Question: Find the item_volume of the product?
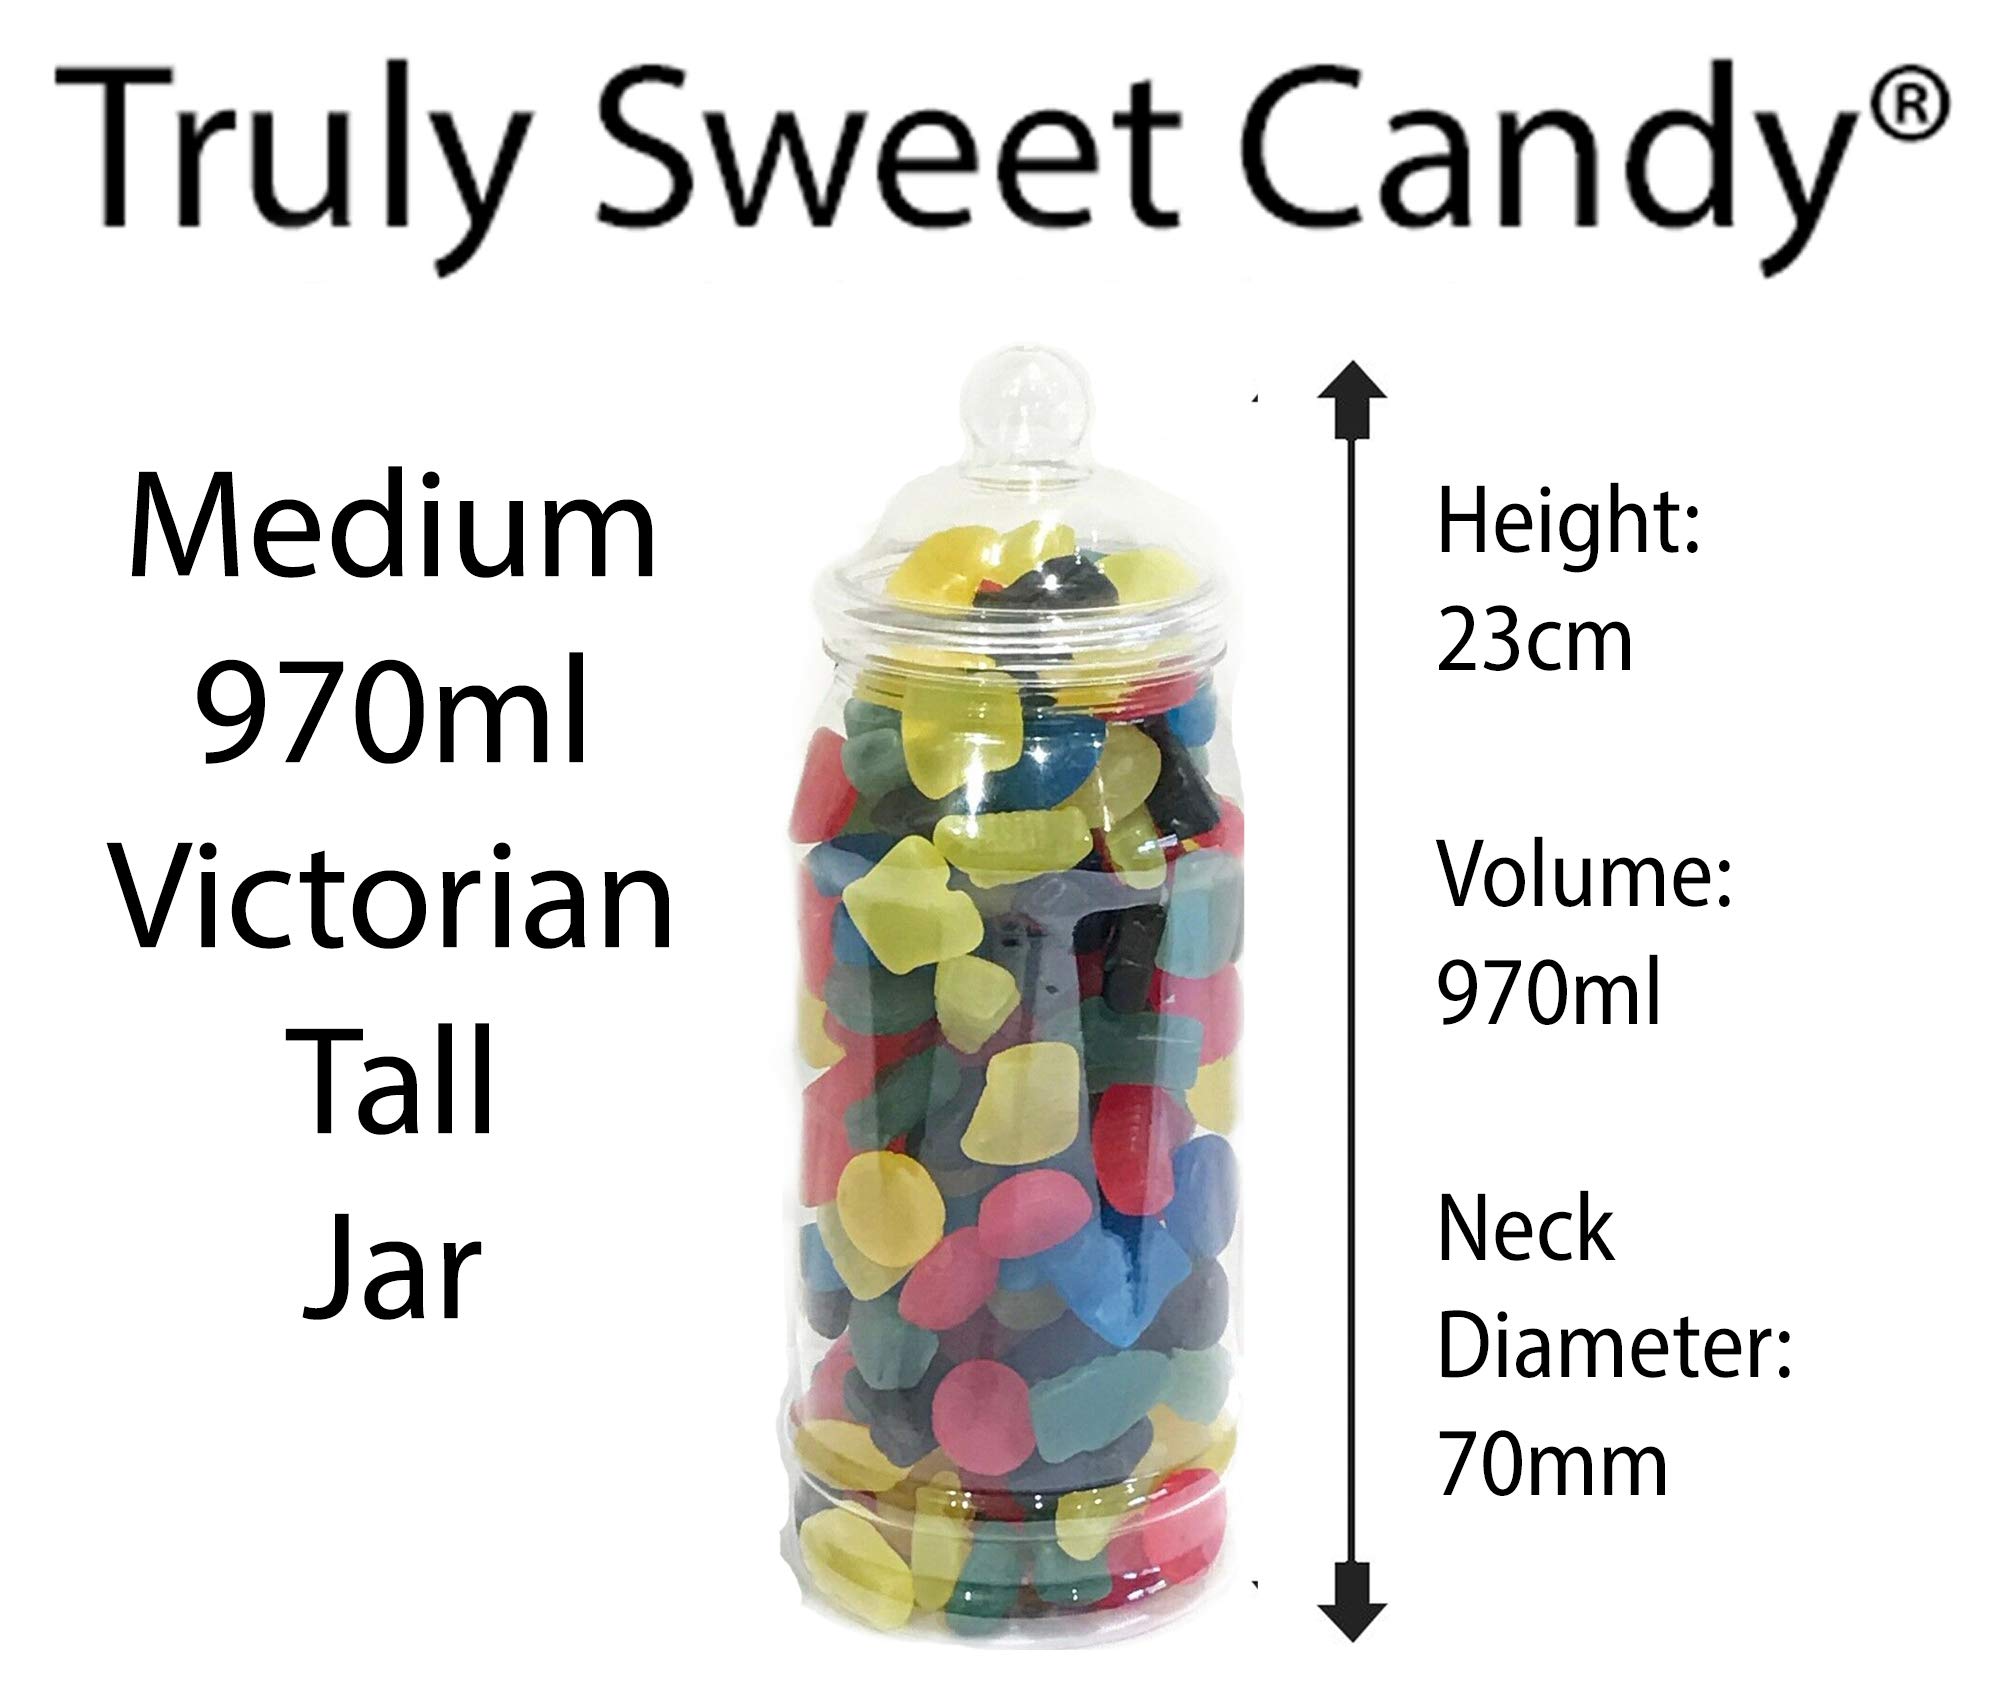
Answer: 970.0 millilitre